Over the Hedge

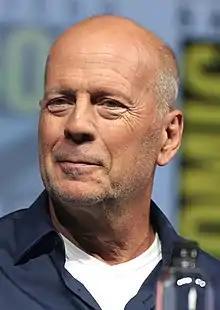
Bruce Willis voices RJ the raccoon.

Two minor human characters named Lunch Table Larry and BBQ Barry who appear during the dog chase scene, were voiced by Lee Bienstock and Sean Yazbeck, two participants on "The Apprentice 5" as part of a reward for winning a task.